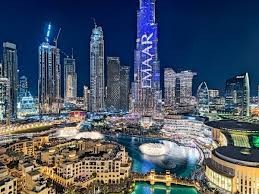
Landmark: Burj Khalifa